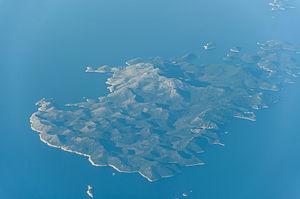
Lastovo est une île de Croatie située dans la mer Adriatique et rattachée au comitat de Dubrovnik-Neretva.